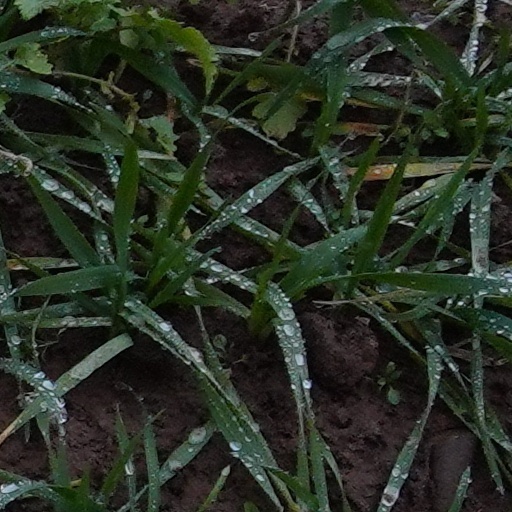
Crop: wheat